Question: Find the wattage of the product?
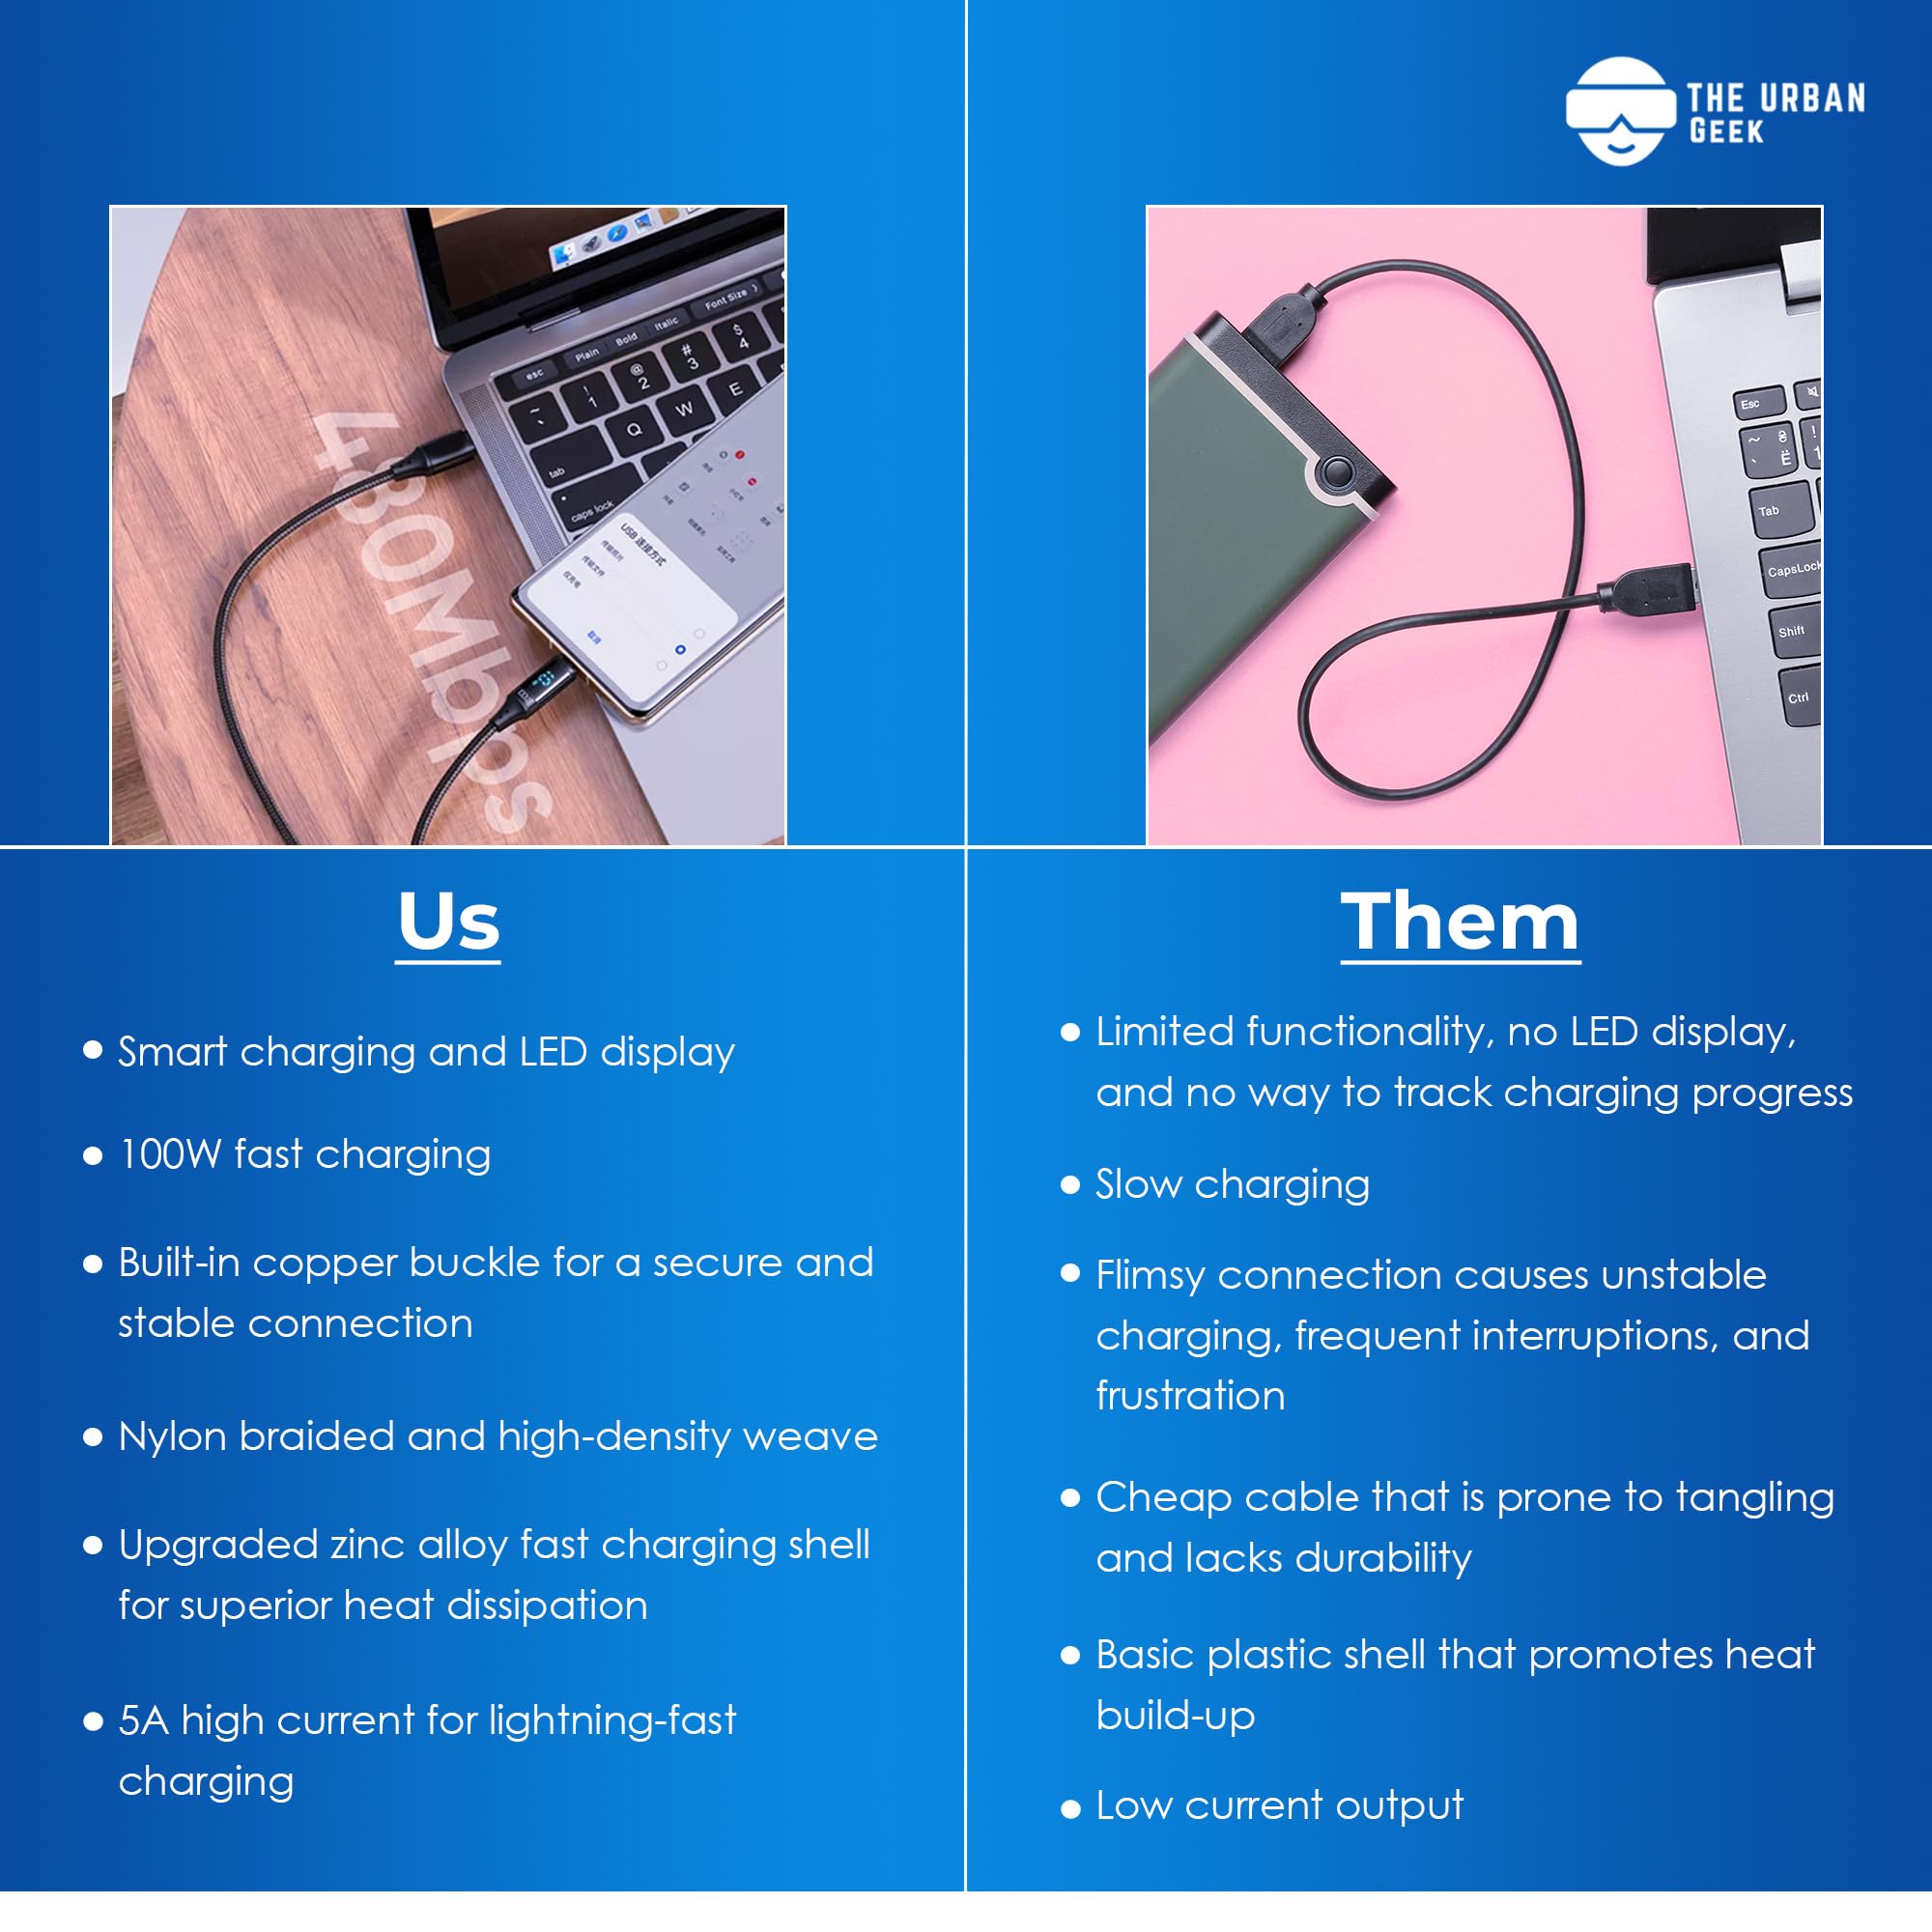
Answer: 100.0 watt